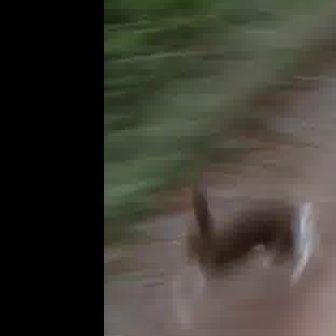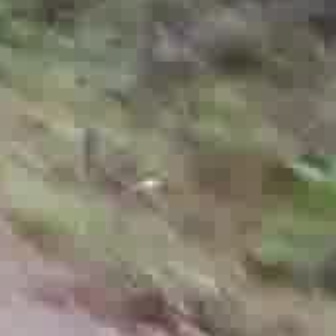
  Please identify the target specified by the bounding box [170,178,320,327] in the first image and locate it in the second image. Return the coordinates in [x_min,y_min,x_max,y_max] format.
Answer: [79,124,183,227]